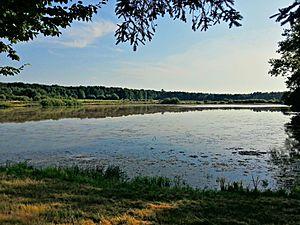
Thoury est une commune française située dans le département de Loir-et-Cher, en région Centre-Val de Loire.